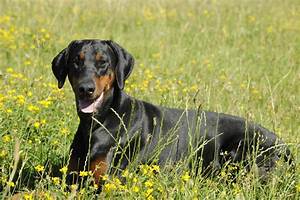
Label: cane